Jacques Rigaut

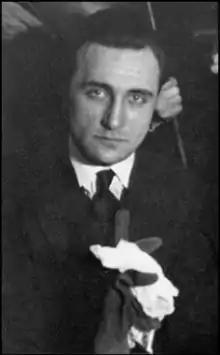
Jacques Rigaut

Jacques Rigaut (30 December 1898 – 9 November 1929) was a French surrealist poet. Born in Paris, he was part of the Dadaist movement. His works frequently talked about suicide and he came to regard its successful completion as his occupation. In 1929 at the age of 30, as he had announced, Rigaut shot himself, using a ruler to be sure the bullet would pass through his heart.